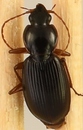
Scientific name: Synuchus impunctatus
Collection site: Bartlett Experimental Forest NEON (BART), plot BART_018